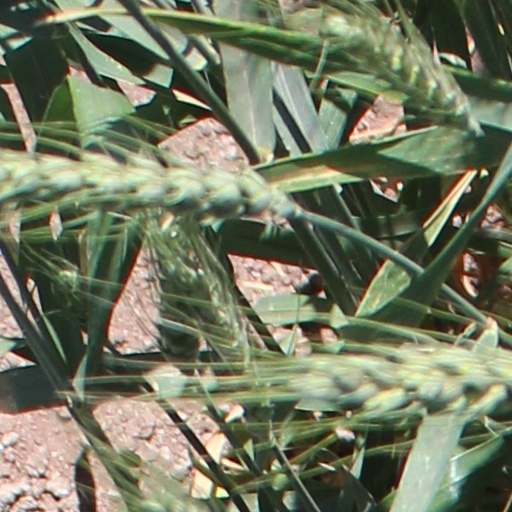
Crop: wheat